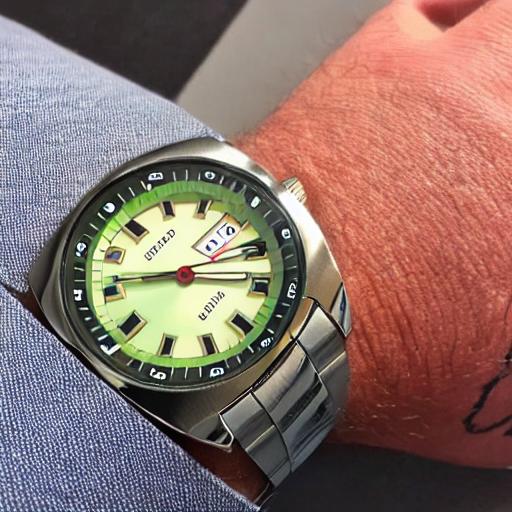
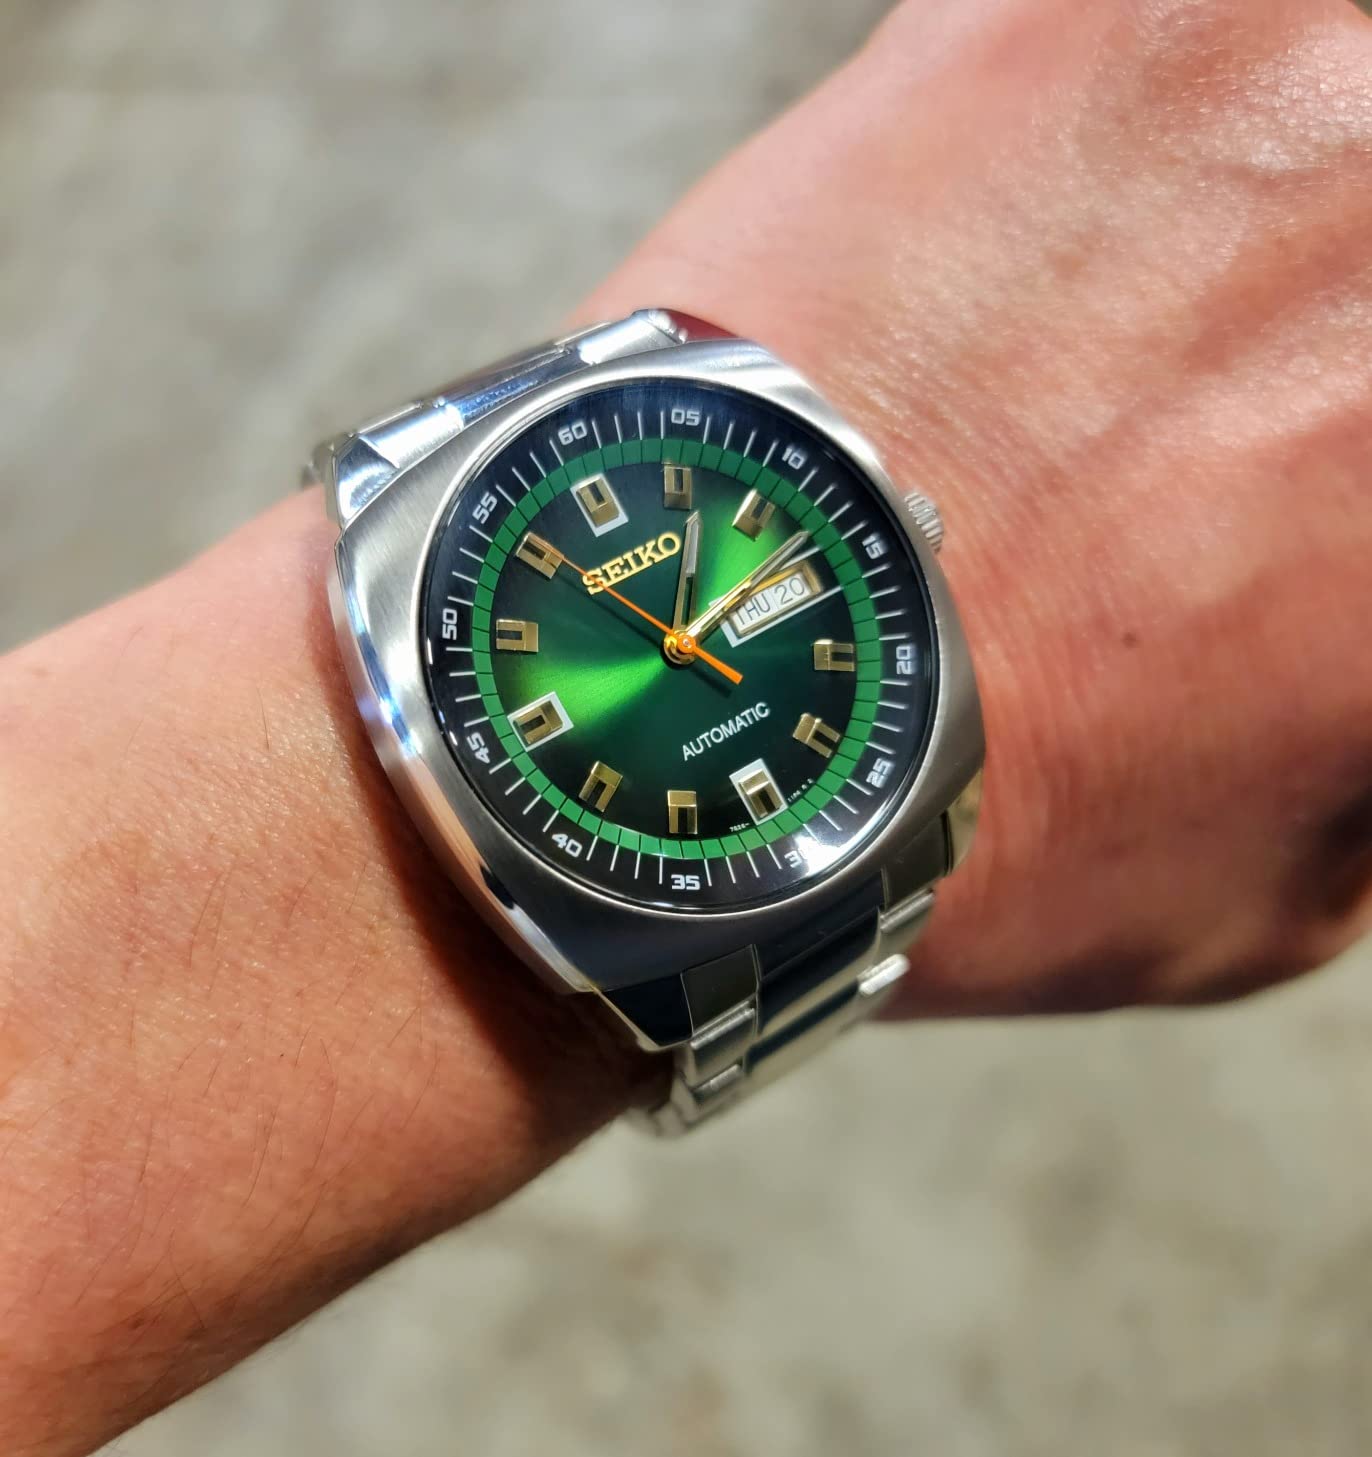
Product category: accessories_watch
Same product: no